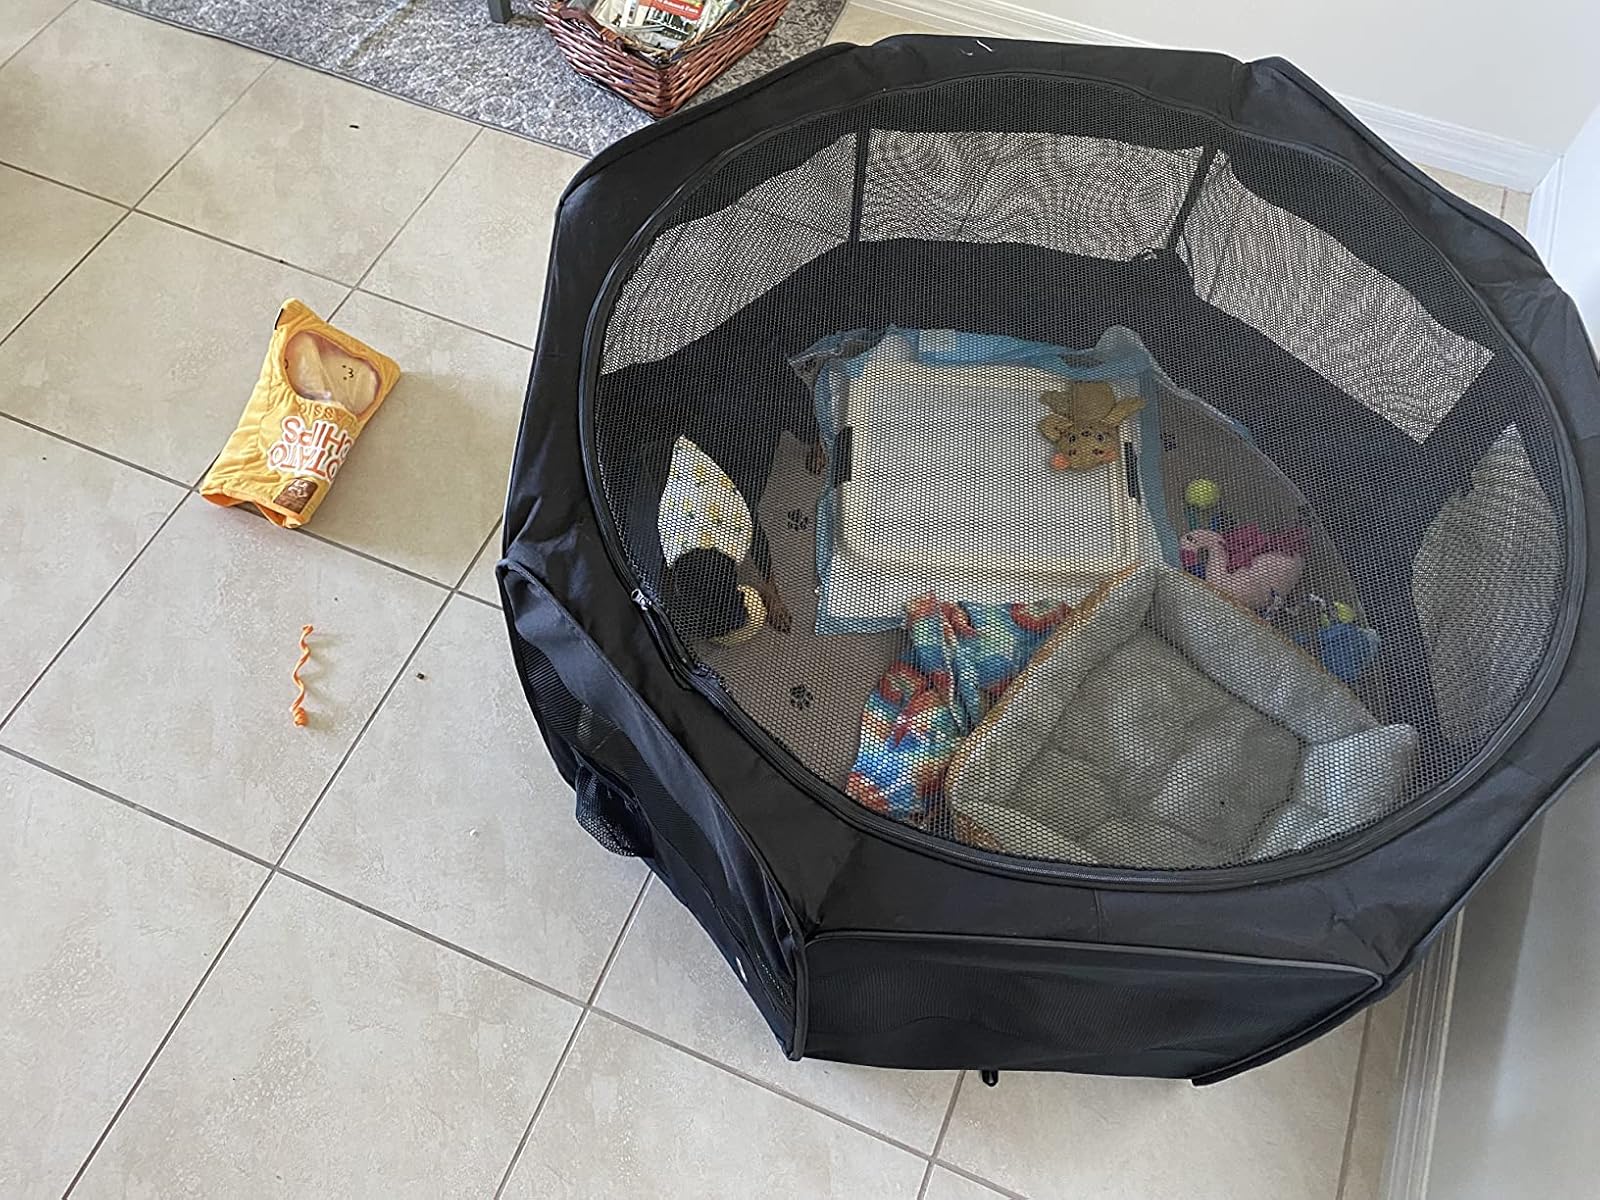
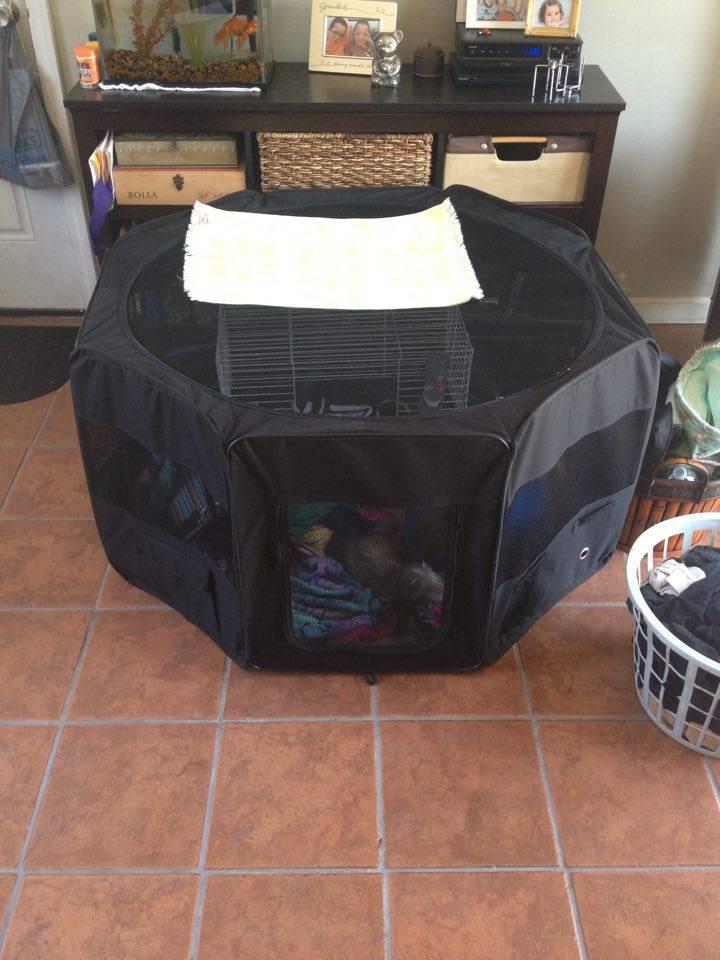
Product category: items_kennel
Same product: yes